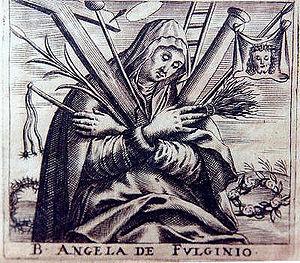
Sainte Angèle de Foligno est une religieuse franciscaine italienne du XIIIᵉ siècle, qui fut l'une des premières grandes mystiques reconnues par l'Église catholique.